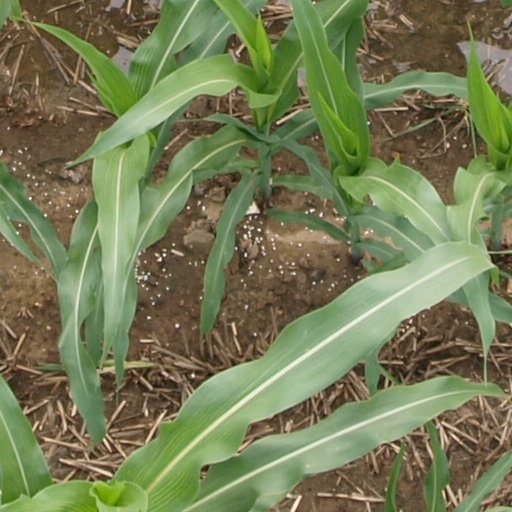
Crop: maize; corn